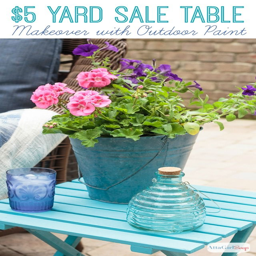
give wooden outdoor patio furniture a makeover with paint !